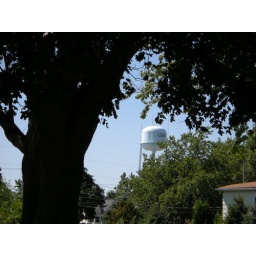
Lenox water tower, with a tree in the way